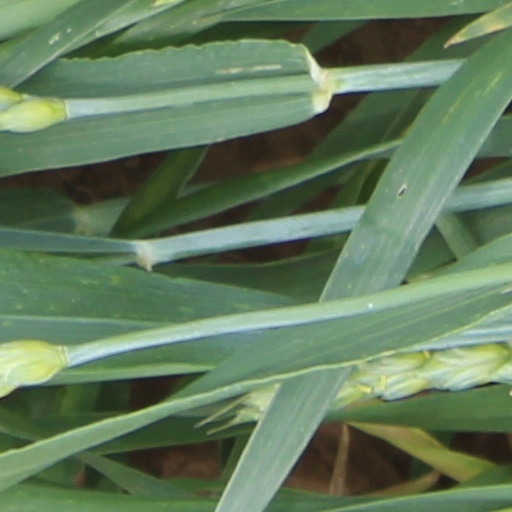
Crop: wheat